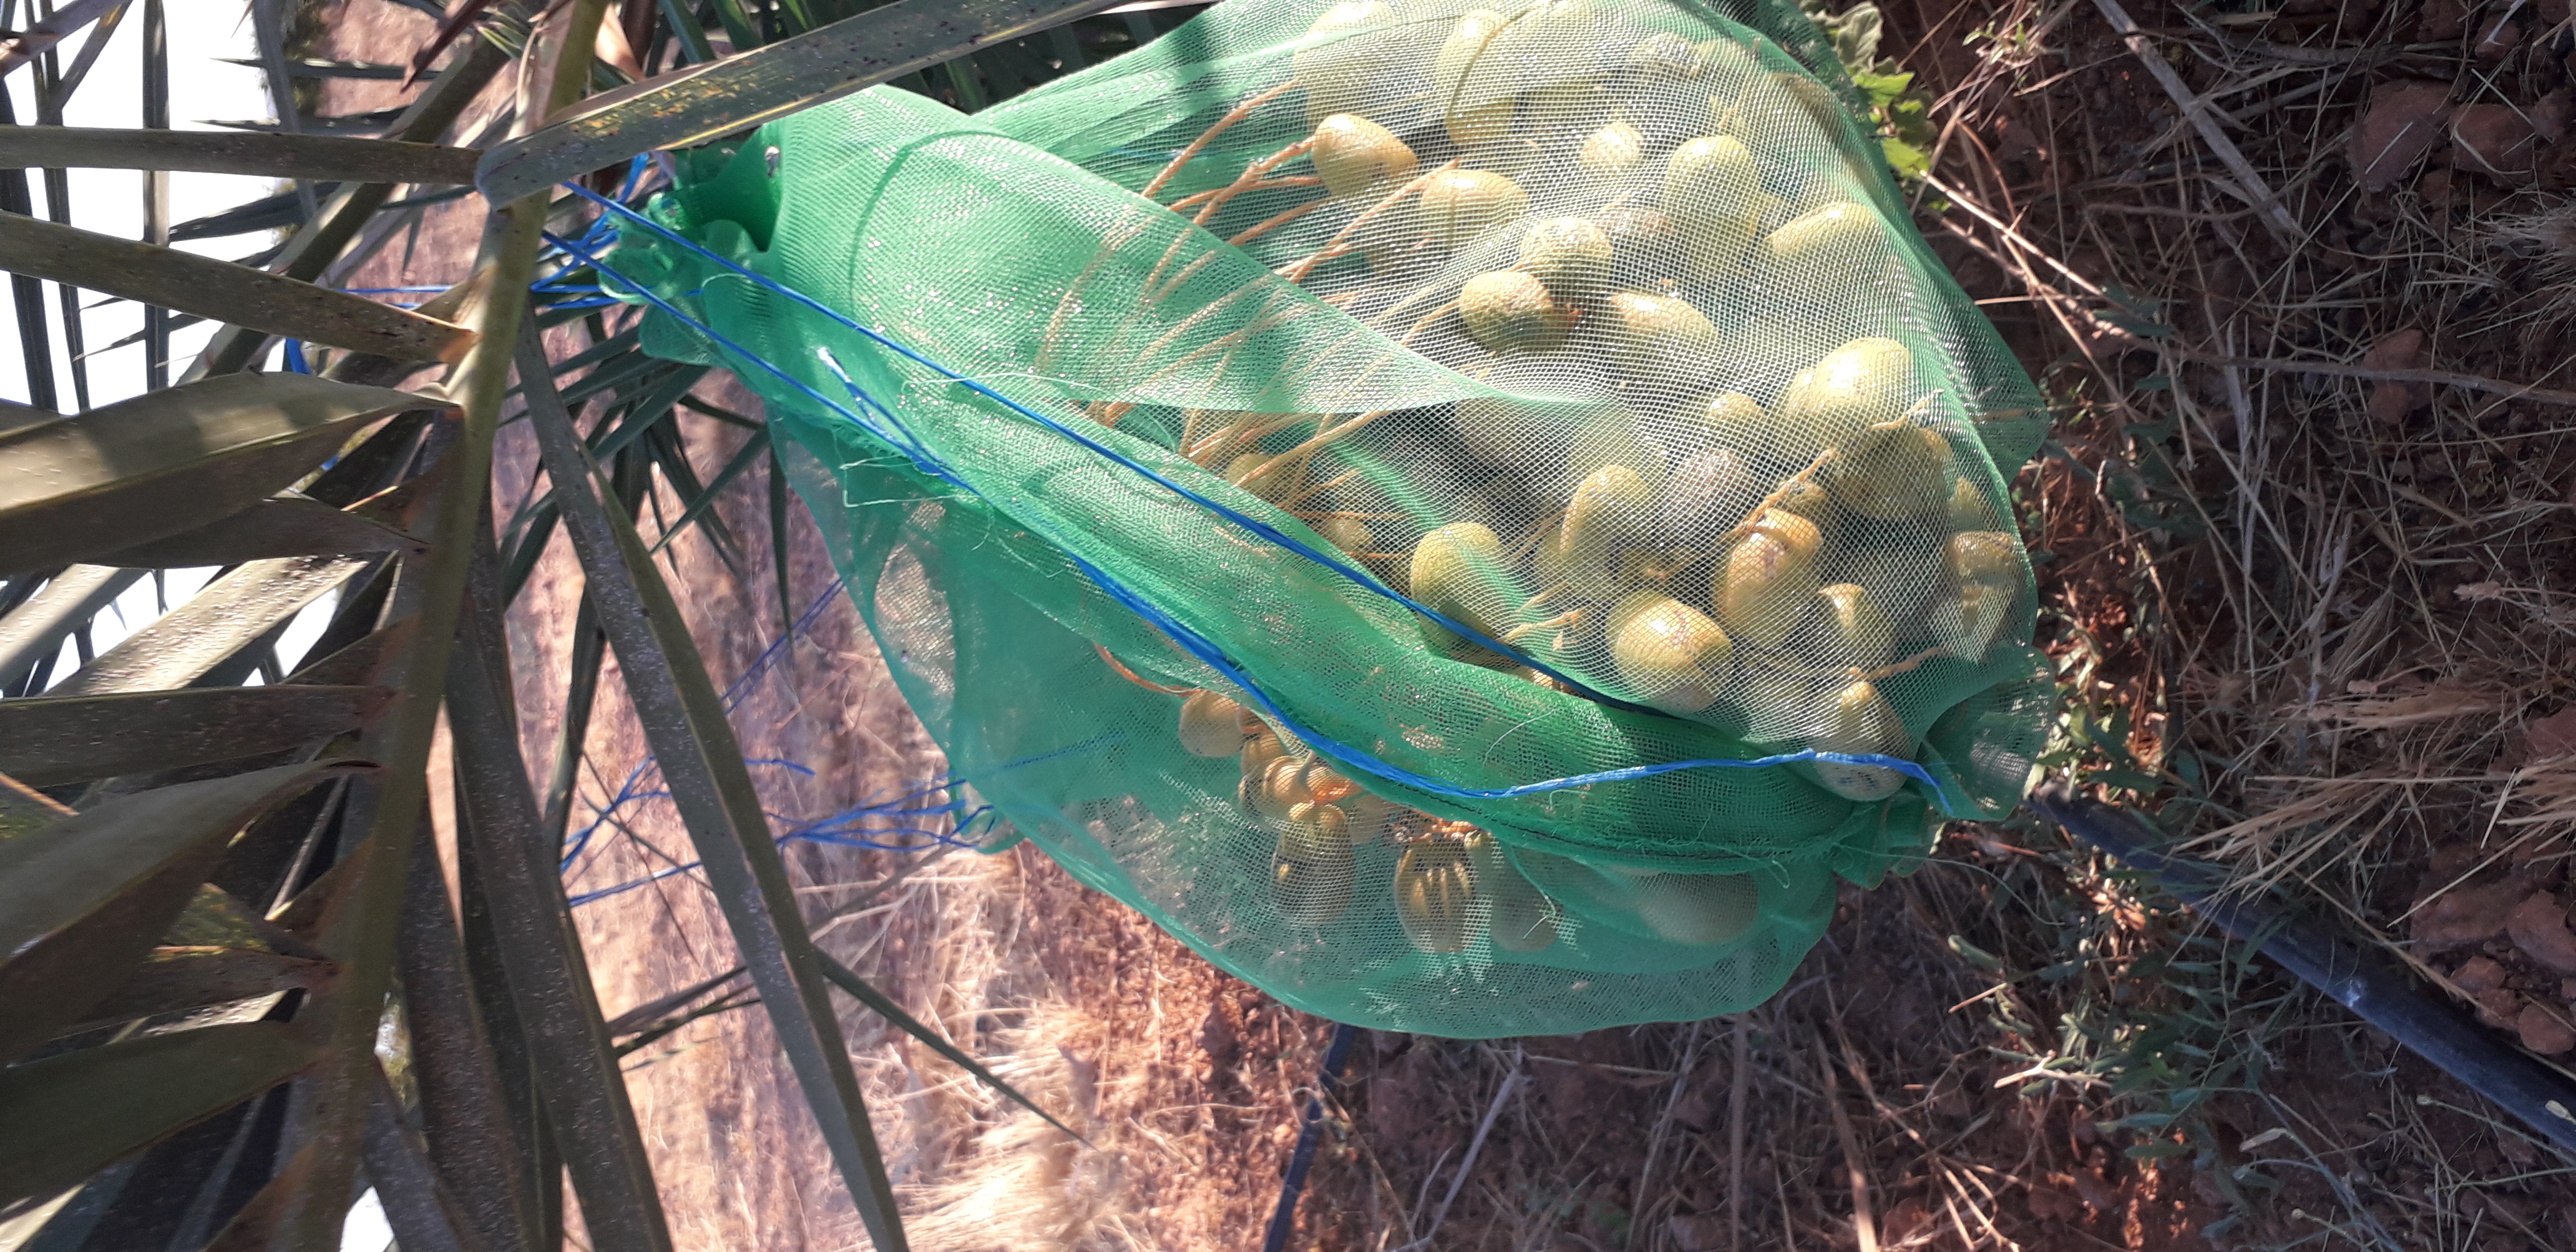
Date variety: Boufagous